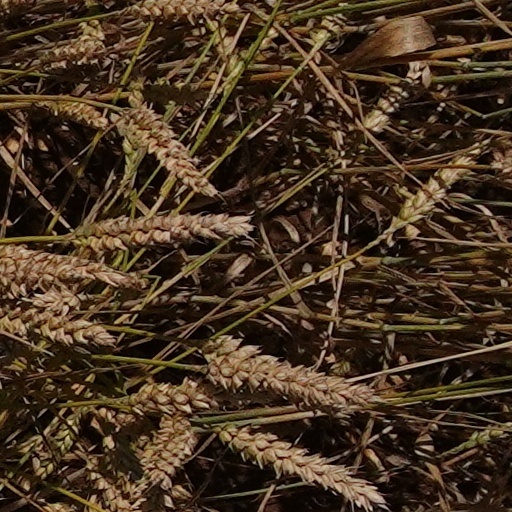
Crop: wheat